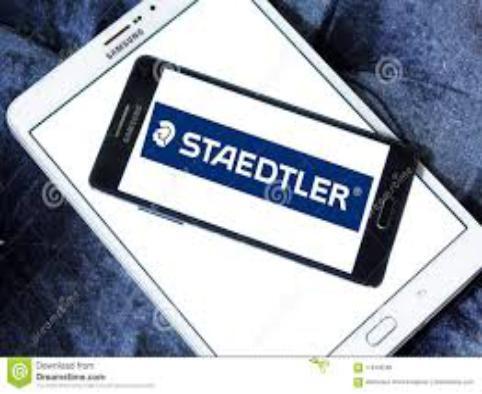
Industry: Necessities